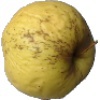
Label: Apple Golden 1